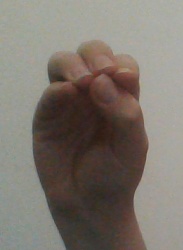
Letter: ha